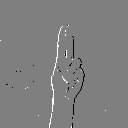
ASL letter: u